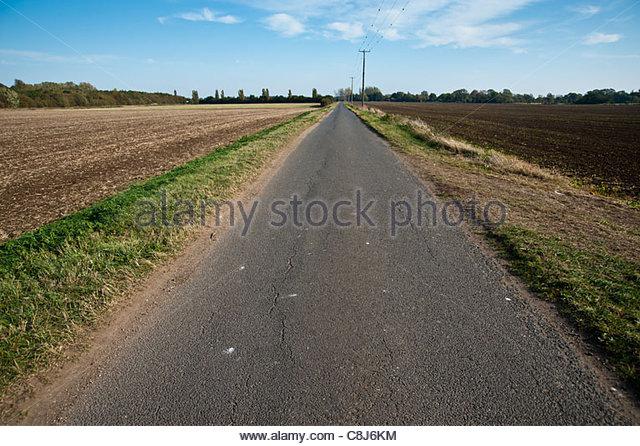
an open , empty road with lines converging on the horizon .
Relation: Visible